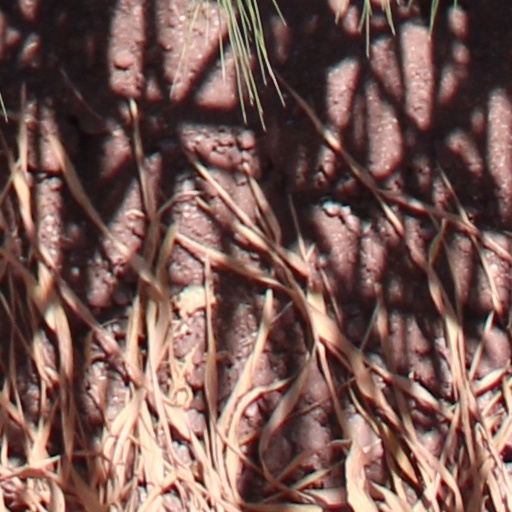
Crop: wheat